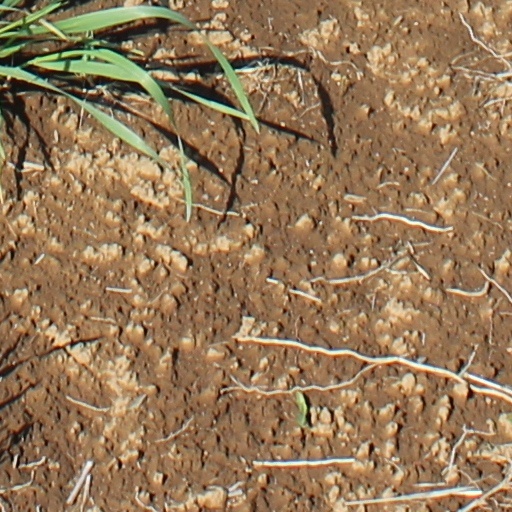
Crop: wheat